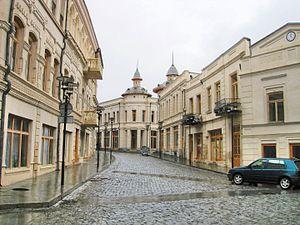
Koutaïssi - Rue Pouchkine.
L'Iméréthie, ou parfois Imérétie, est aujourd'hui une région administrative de la Géorgie moderne. Elle a été une province historique qui fut le siège d'un royaume indépendant. La région couvre le centre de l'ancien royaume homonyme. Sa capitale est Koutaïssi.